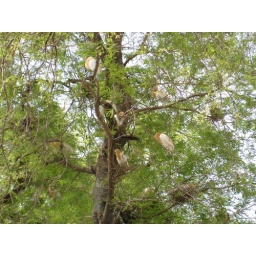
white/orange egret looking birds in a tree near thanbodday